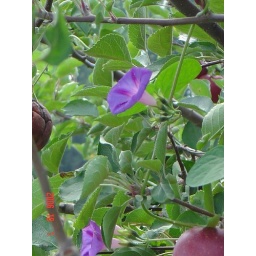
A vine in an apple tree